Terrace houses in Australia

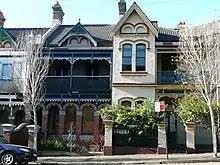

South Australian architecture from the Victorian period never quite lost the Georgian ideals of symmetry, orderliness, and proportion. "Dolphin Terrace", Adelaide (1884), a row of three houses on Archer Street show a remarkable deal of proportion and balance. The components, including the paired, keystoned windows and the projecting eaves are Italianate in fashion, but are arranged without the colossal asymmetry usually present in Italianate buildings. The 'Boom Style' exuberance of Victorian era Sydney and Melbourne, with their long rows of heavily ornamented terraces, was not echoed in South Australia. Terrace rows are generally shorter. Party walls are rarely apparent on the facade, and as a result, the divisions between the separate houses are not as clear. On Norwood Parade, a row of three houses blends seamlessly into each other, and upon first glance appear to resemble a large single house, not unlike Georgian terraces such as "Cumberland Terrace", Regents Park (1826). The cast iron brackets on these three houses have been seen in the catalogue of Walter Macfarlane's Saracen Foundry in Glasgow, and were perhaps imported. An unusual example of the Melbourne-style is "Albert Terrace", Adelaide (c.1880) which is one of the few South Australian terrace rows to feature a Melbourne-style parapet with name and date inscribed in stucco.